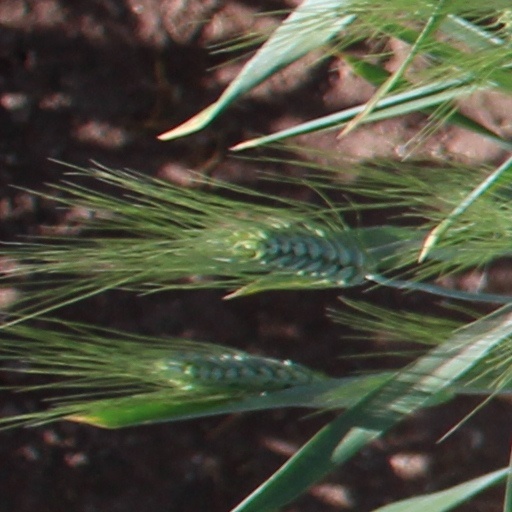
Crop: wheat